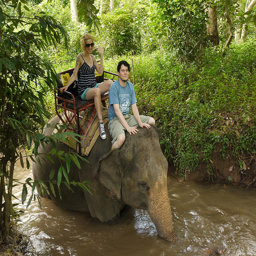
a man and a woman riding on the back of a elephant
A woman and man riding on the back of an elephant along a river.
A man and a woman are riding an elephant in a river.
Man and woman sitting on top of elephant in the water
People on an elephant ride in a river